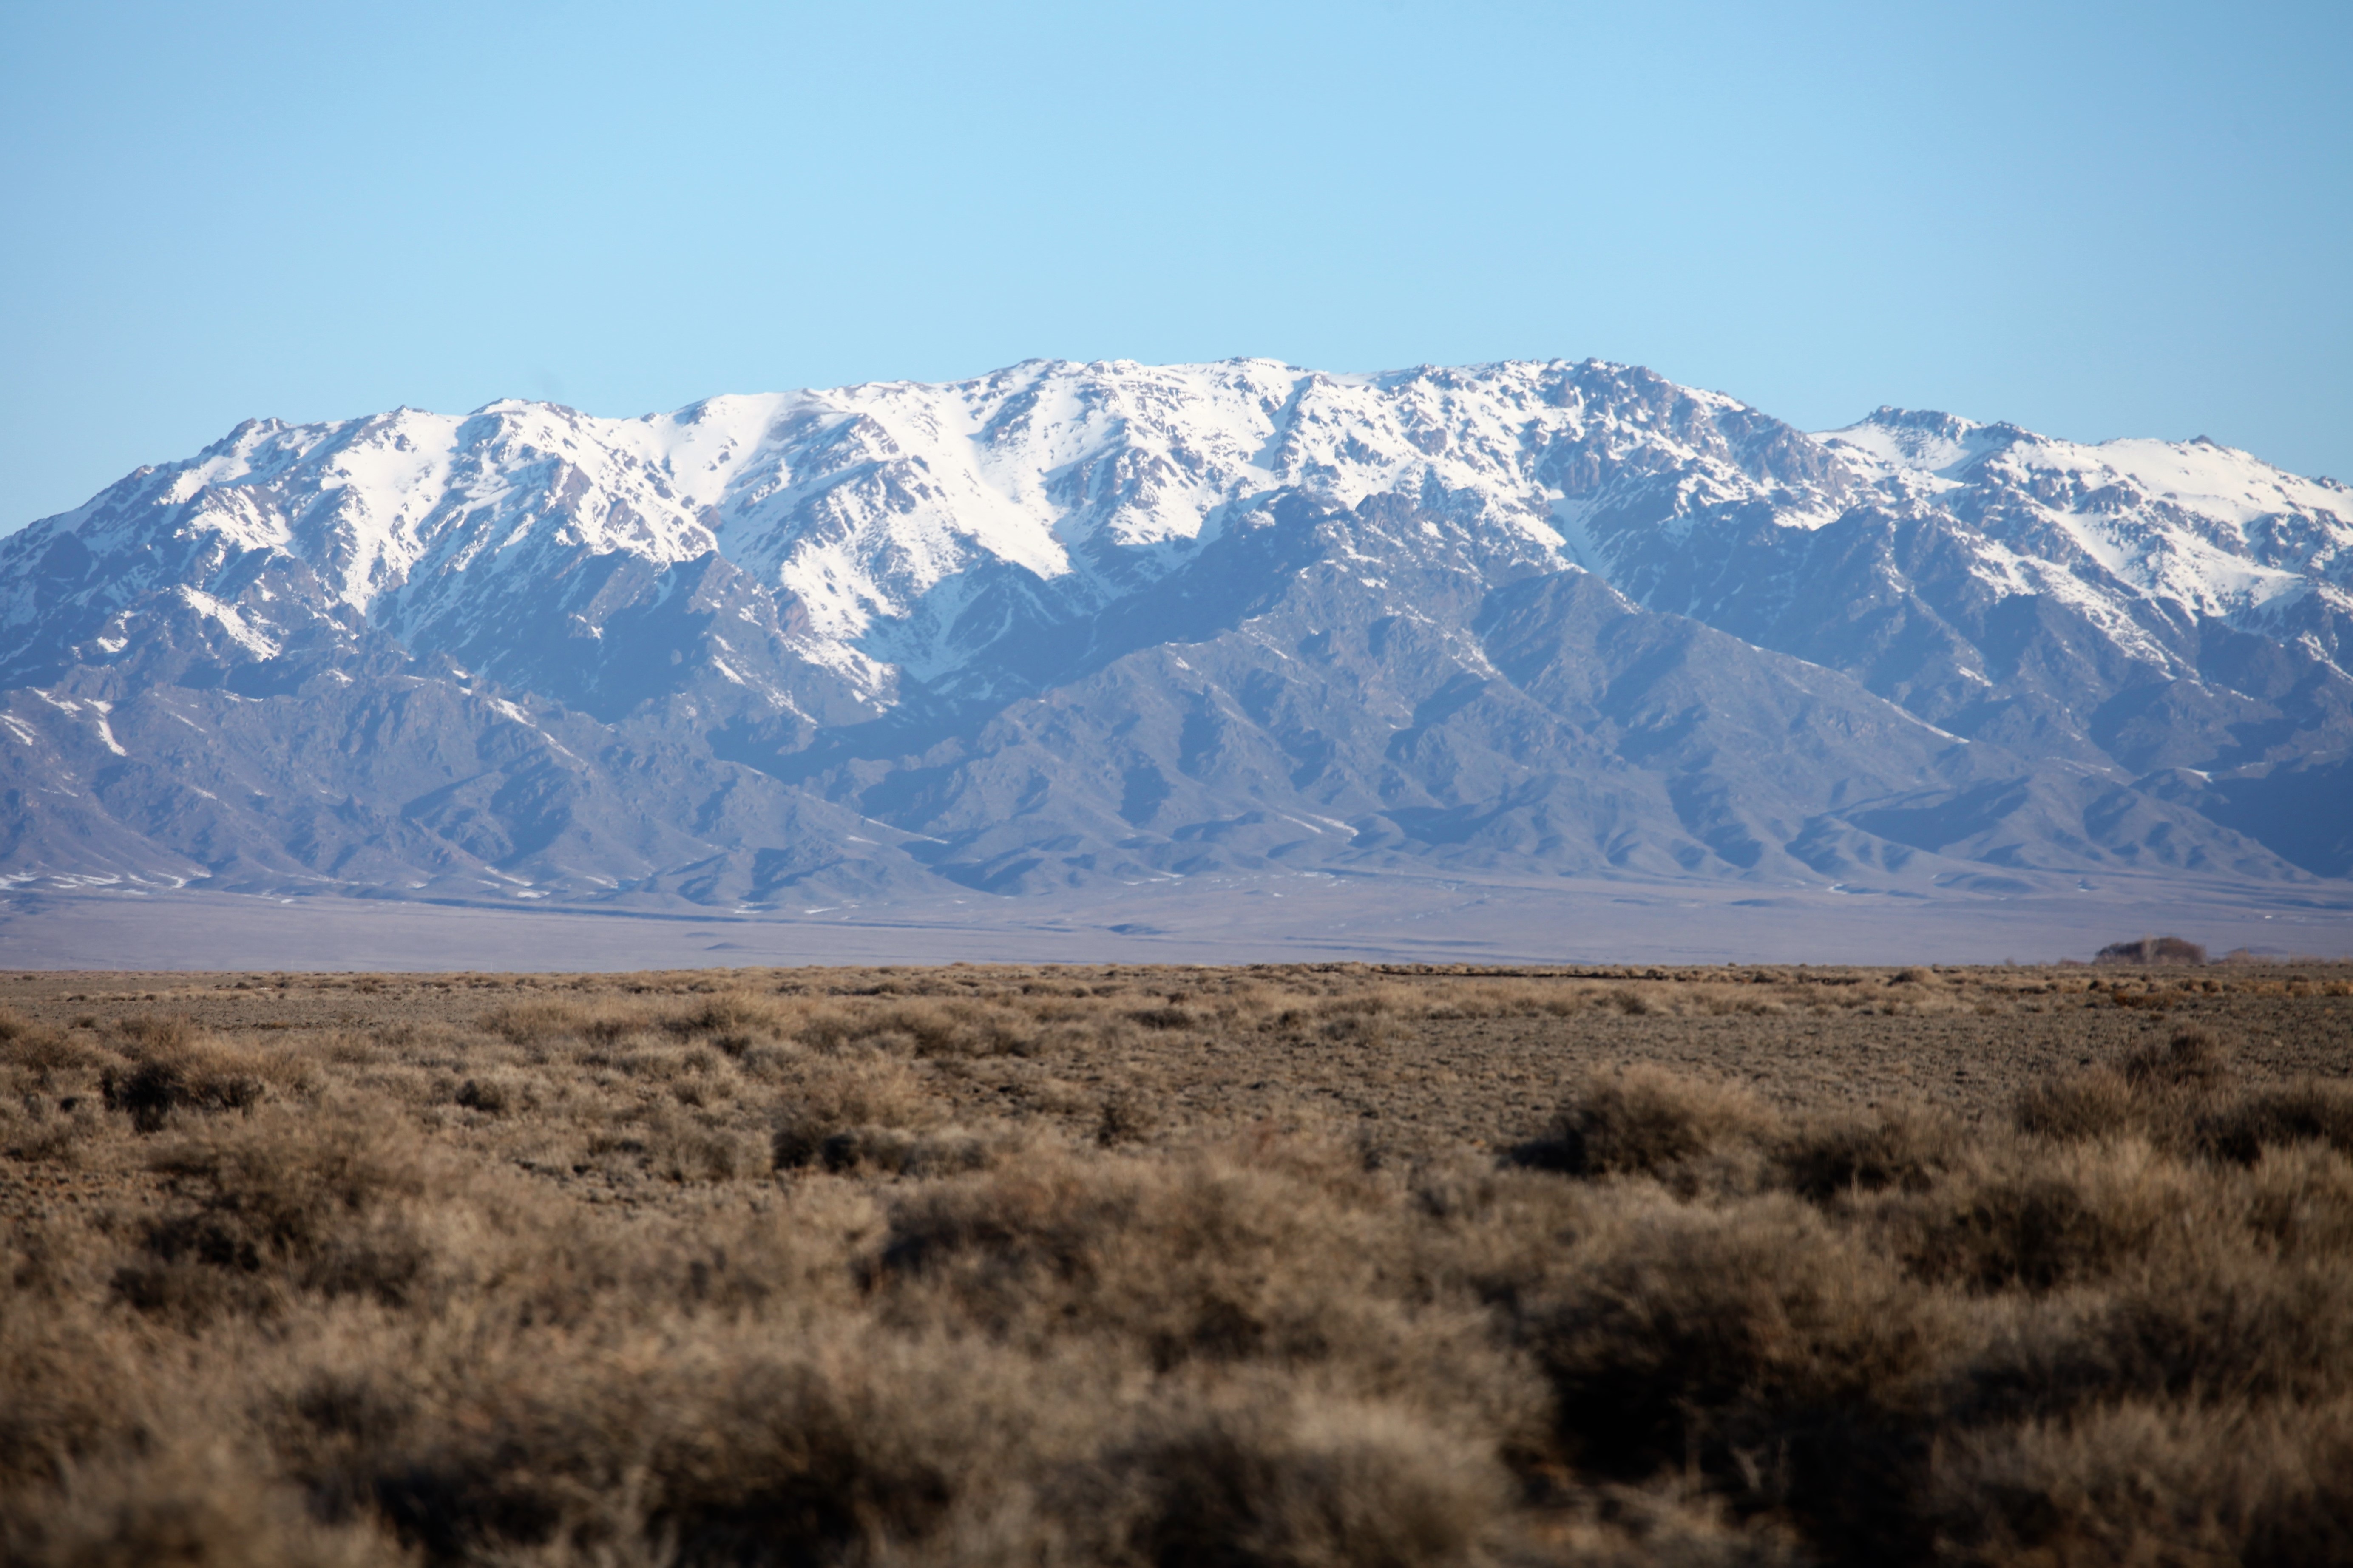
landscape, nature, wilderness, mountain, snow, cloud, hill, valley, mountain range, ridge, plain, summit, geology, mountains, grassland, plateau, fell, ecosystem, steppe, landform, nature landscape, natural environment, geographical feature, mountainous landforms